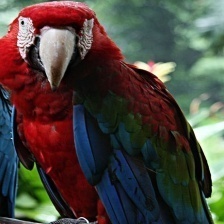
Species: SCARLET MACAW
Scientific name: ARA MACAO
ImageNet parent category: macaw